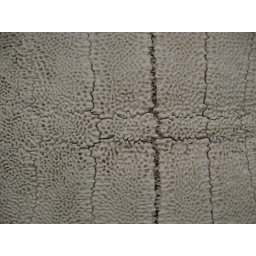
A living turtle has a layer of skin over the bony plates of its shell. This is what's under the skin.